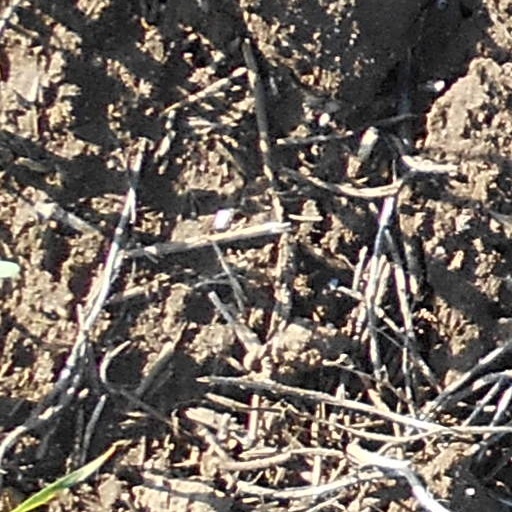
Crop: wheat